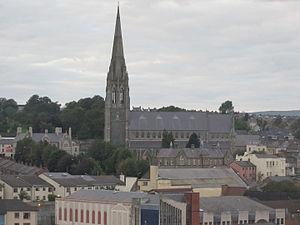
La cathédrale Saint-Eugène de Derry est une cathédrale catholique du Royaume-Uni située en Irlande du Nord. Elle est située entre Francis Street et Creggan Street.